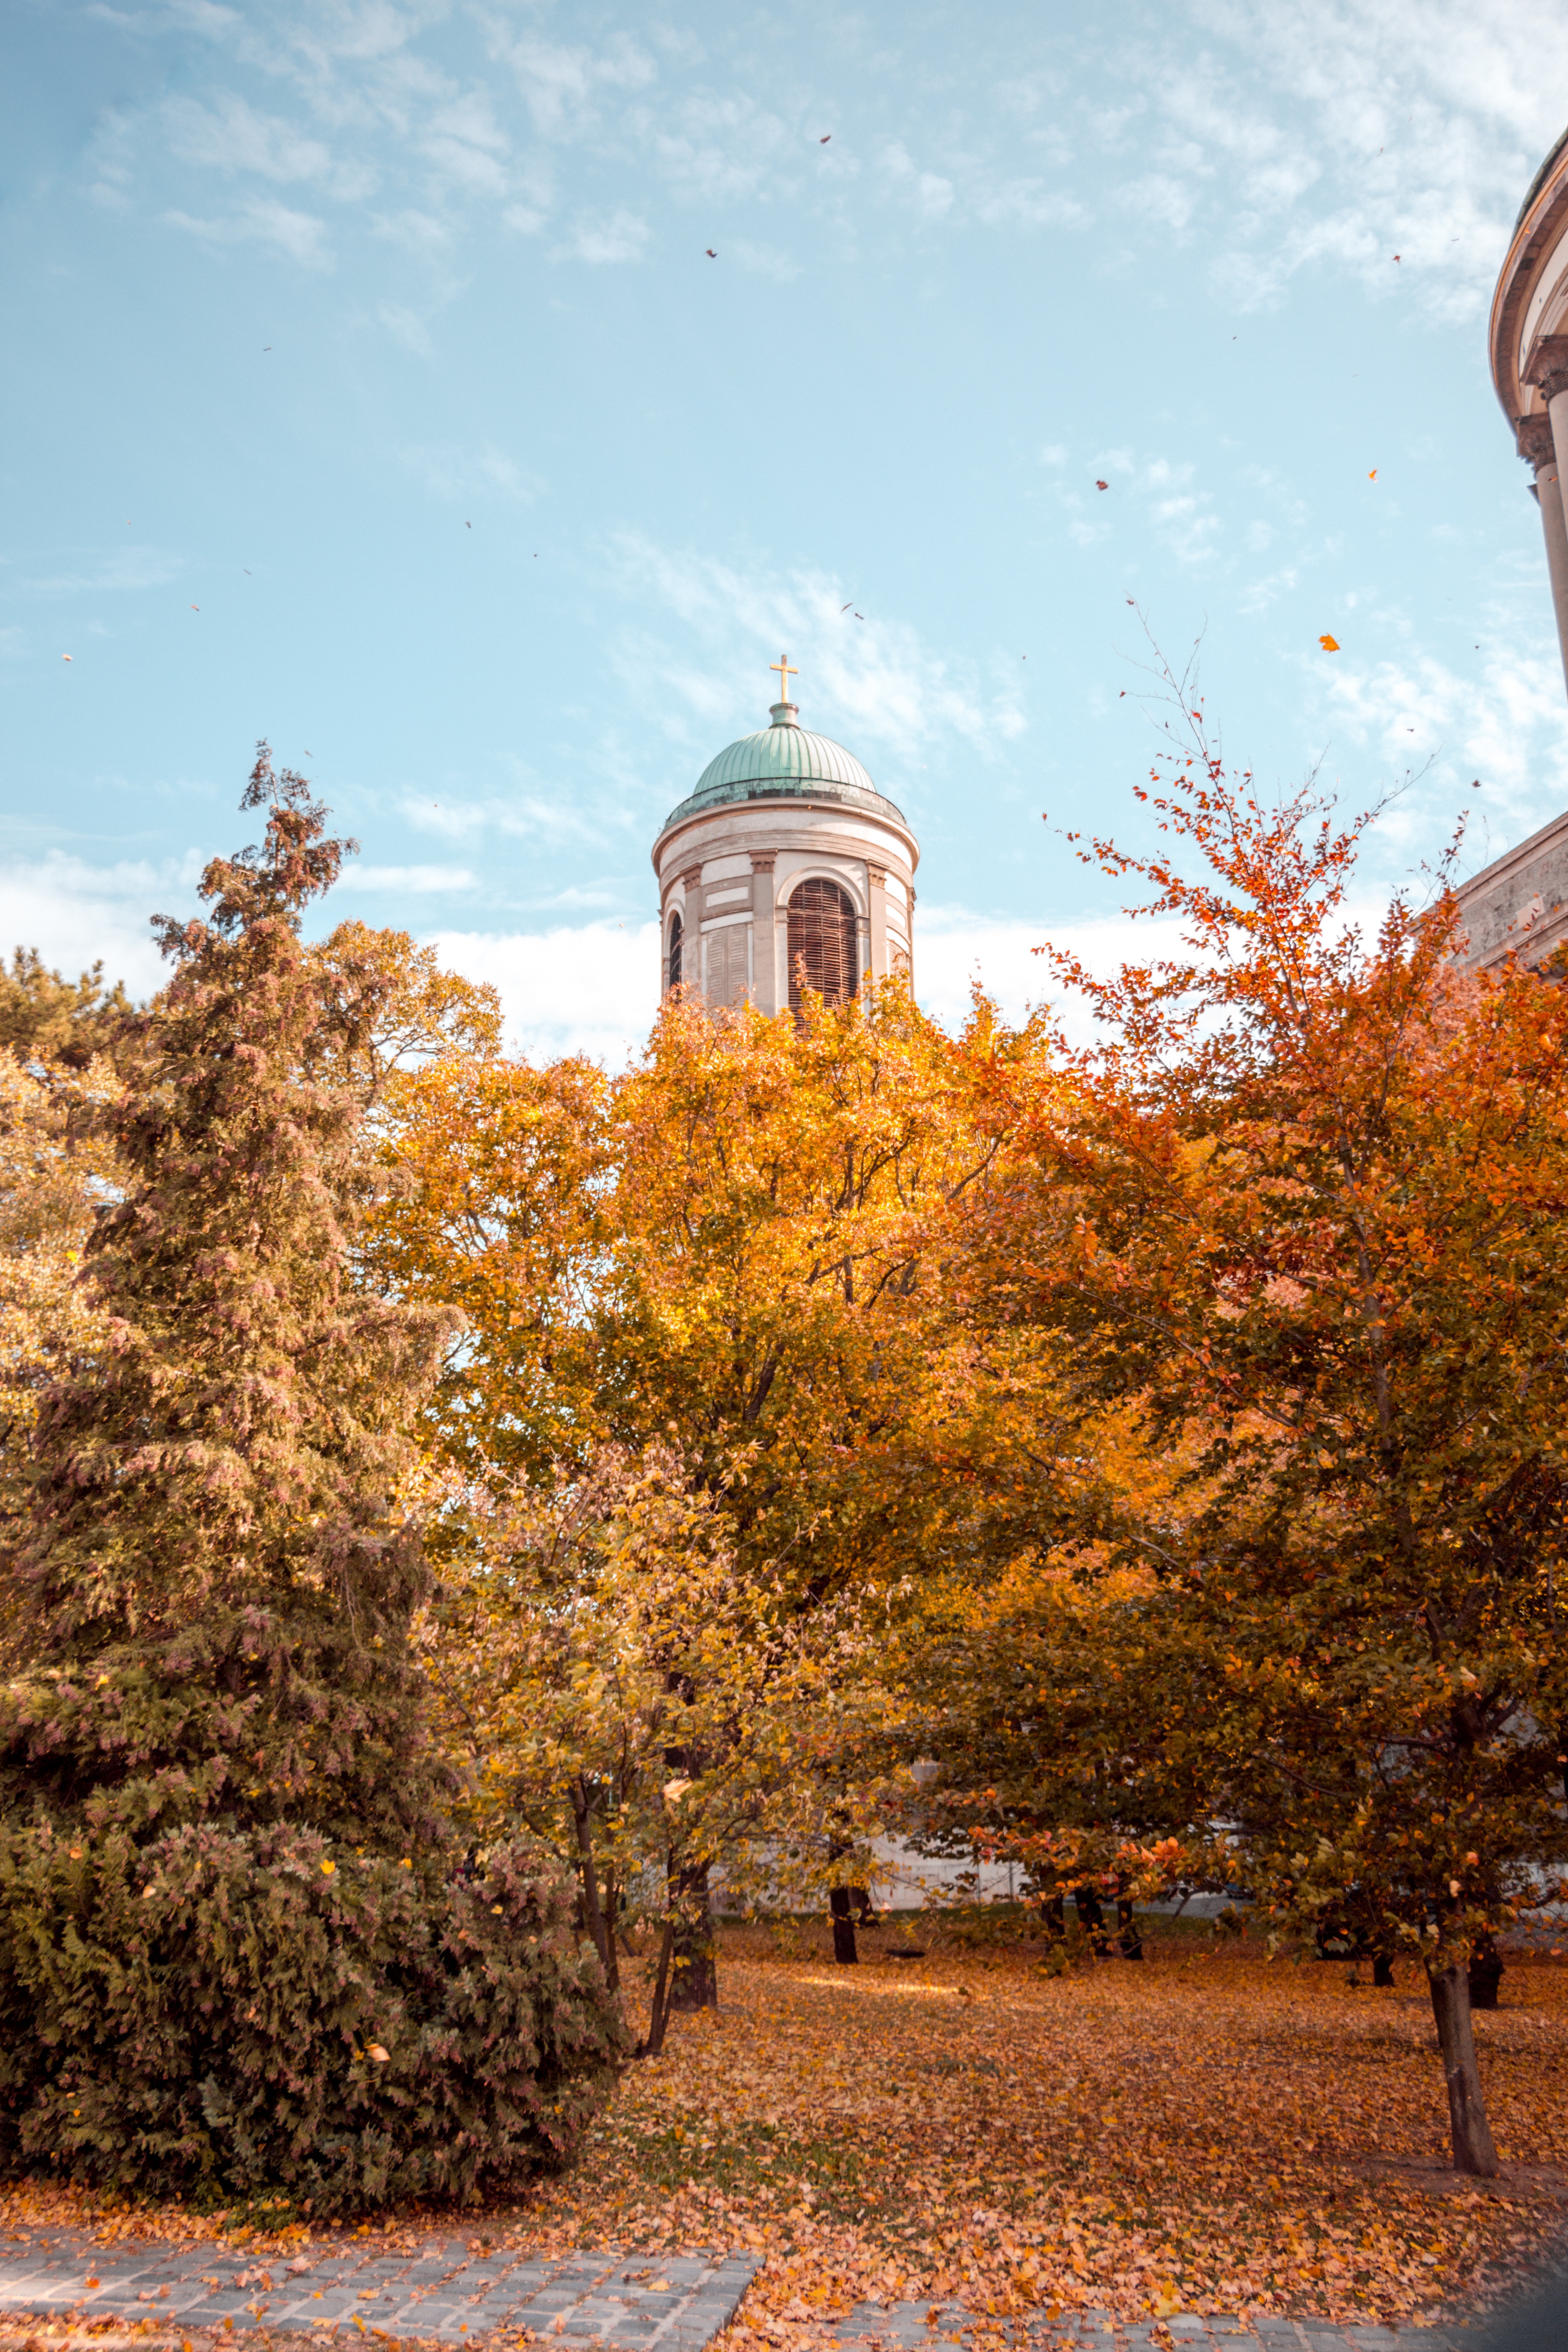
tree, leaf, sky, autumn, landmark, architecture, woody plant, plant, building, cloud, church, branch, house, sunlight, winter, city, deciduous, mountain, tourism, place of worship